Anti-ballistic missile

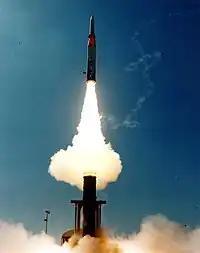
An Arrow 2 anti-ballistic missile interceptor

The Aster is a family of missiles jointly developed by France and Italy. The Aster 30 variants are capable of ballistic missile defense. An export customer, the United Kingdom also operates the Aster 30 Block 0.